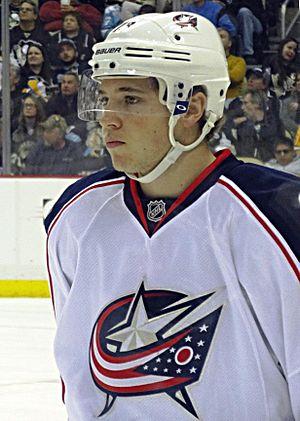
Cameron Atkinson, dit Cam Atkinson, est un joueur professionnel américain de hockey sur glace.